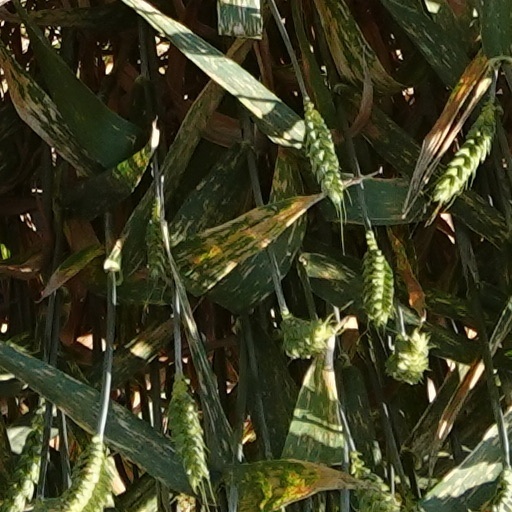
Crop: wheat